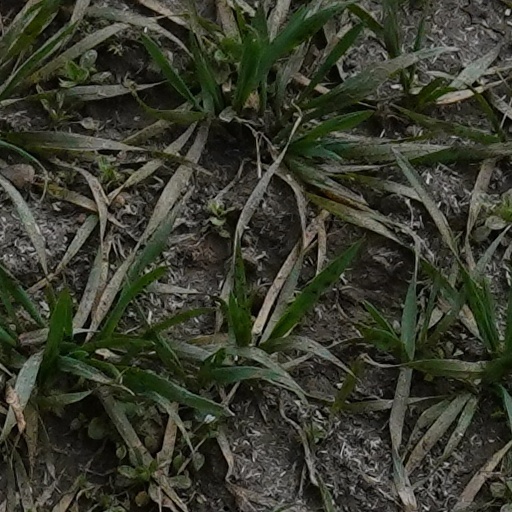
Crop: wheat